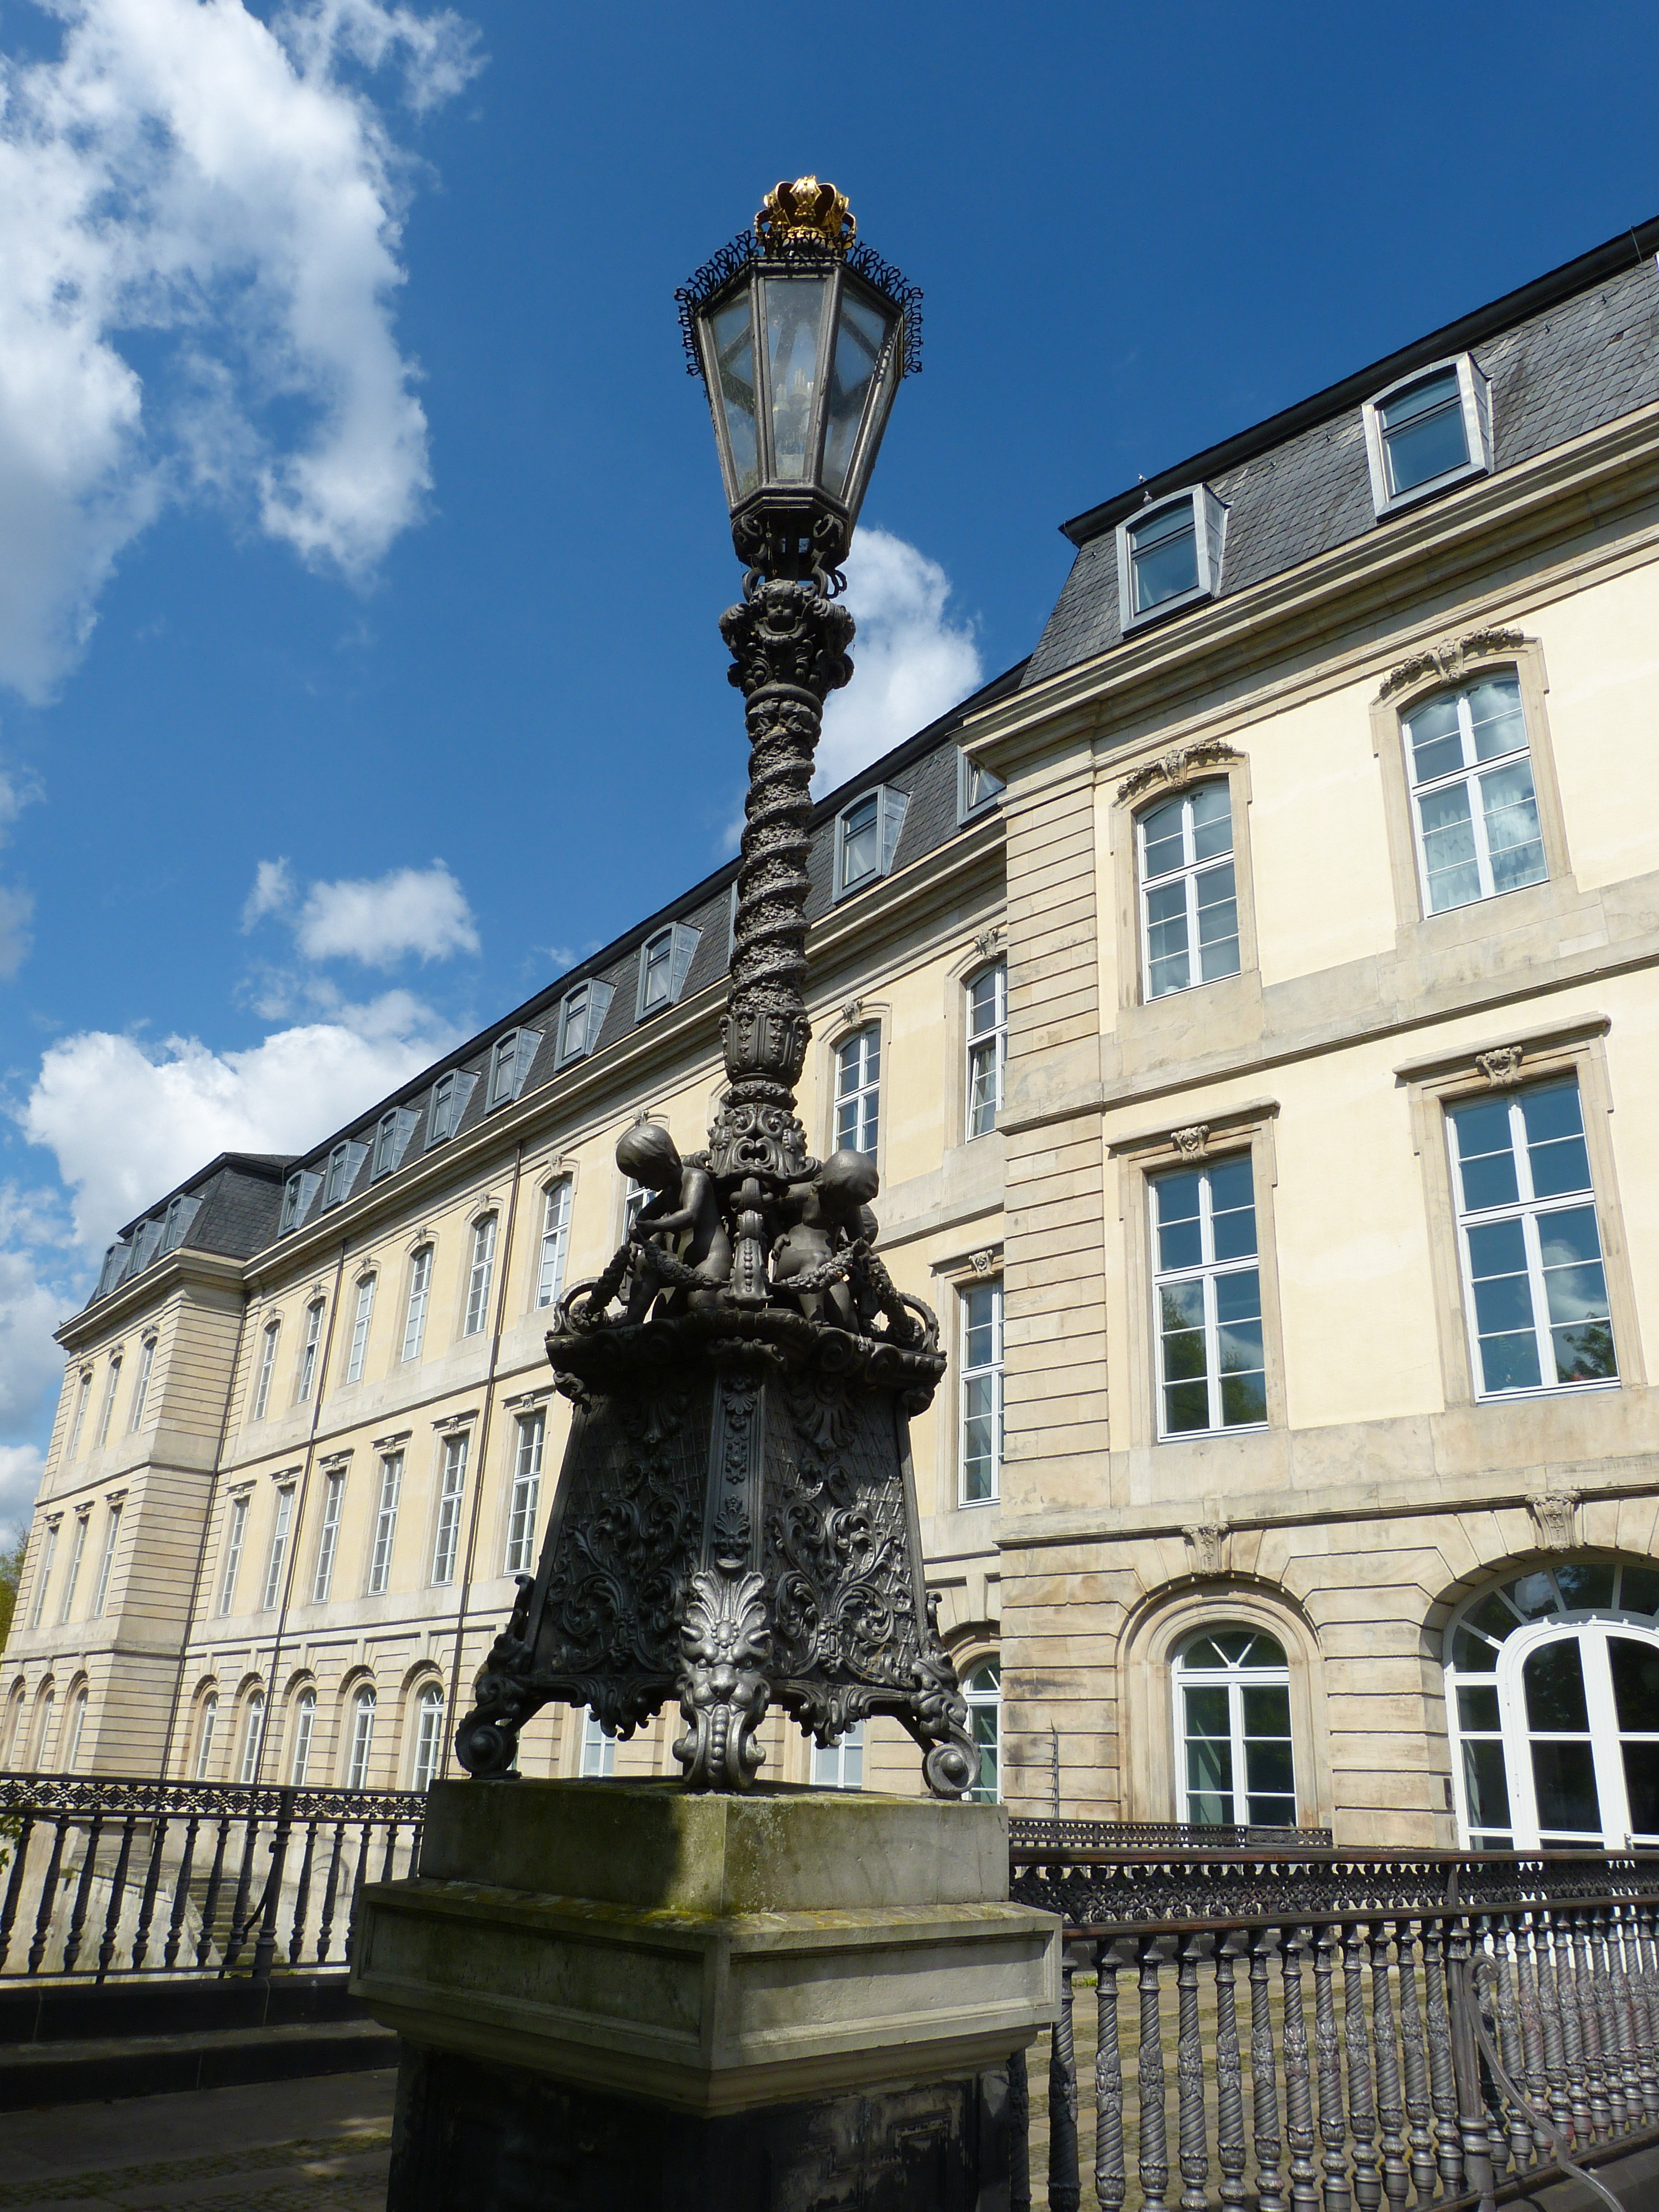
architecture, bridge, building, monument, downtown, statue, lantern, castle, landmark, facade, lamp, old town, sculpture, historically, hanover, lower saxony, landtag, urban area, leine castle